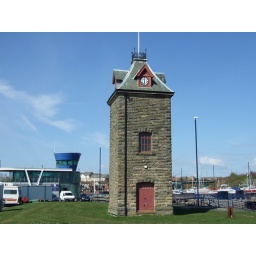
clock tower at the royal quays marina in North Shields.